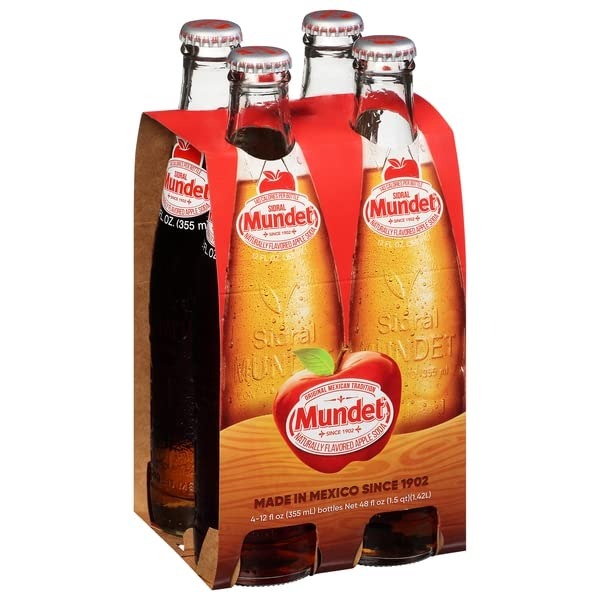
Item Name: Mundet, Soda, Apple, 48 Ounce
Product Description: Natural flavor soda. Contains a bioengineered food ingredient. Celebrating 120 years. SidralMundet.com. A member of Jarritos family. Made in Mexico.
Value: 48.0
Unit: Ounce

Price: 3.48